The Herald-Times

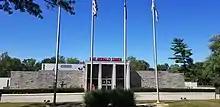
Bloomington Herald Times office

Schurz Communications exited the publishing business in January 2019 and sold the newspaper to GateHouse Media, which merged with Gannett seven months later. Its building sold to the school district in 2022.